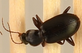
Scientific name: Calathus advena
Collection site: Rocky Mountains NEON (RMNP), plot RMNP_014